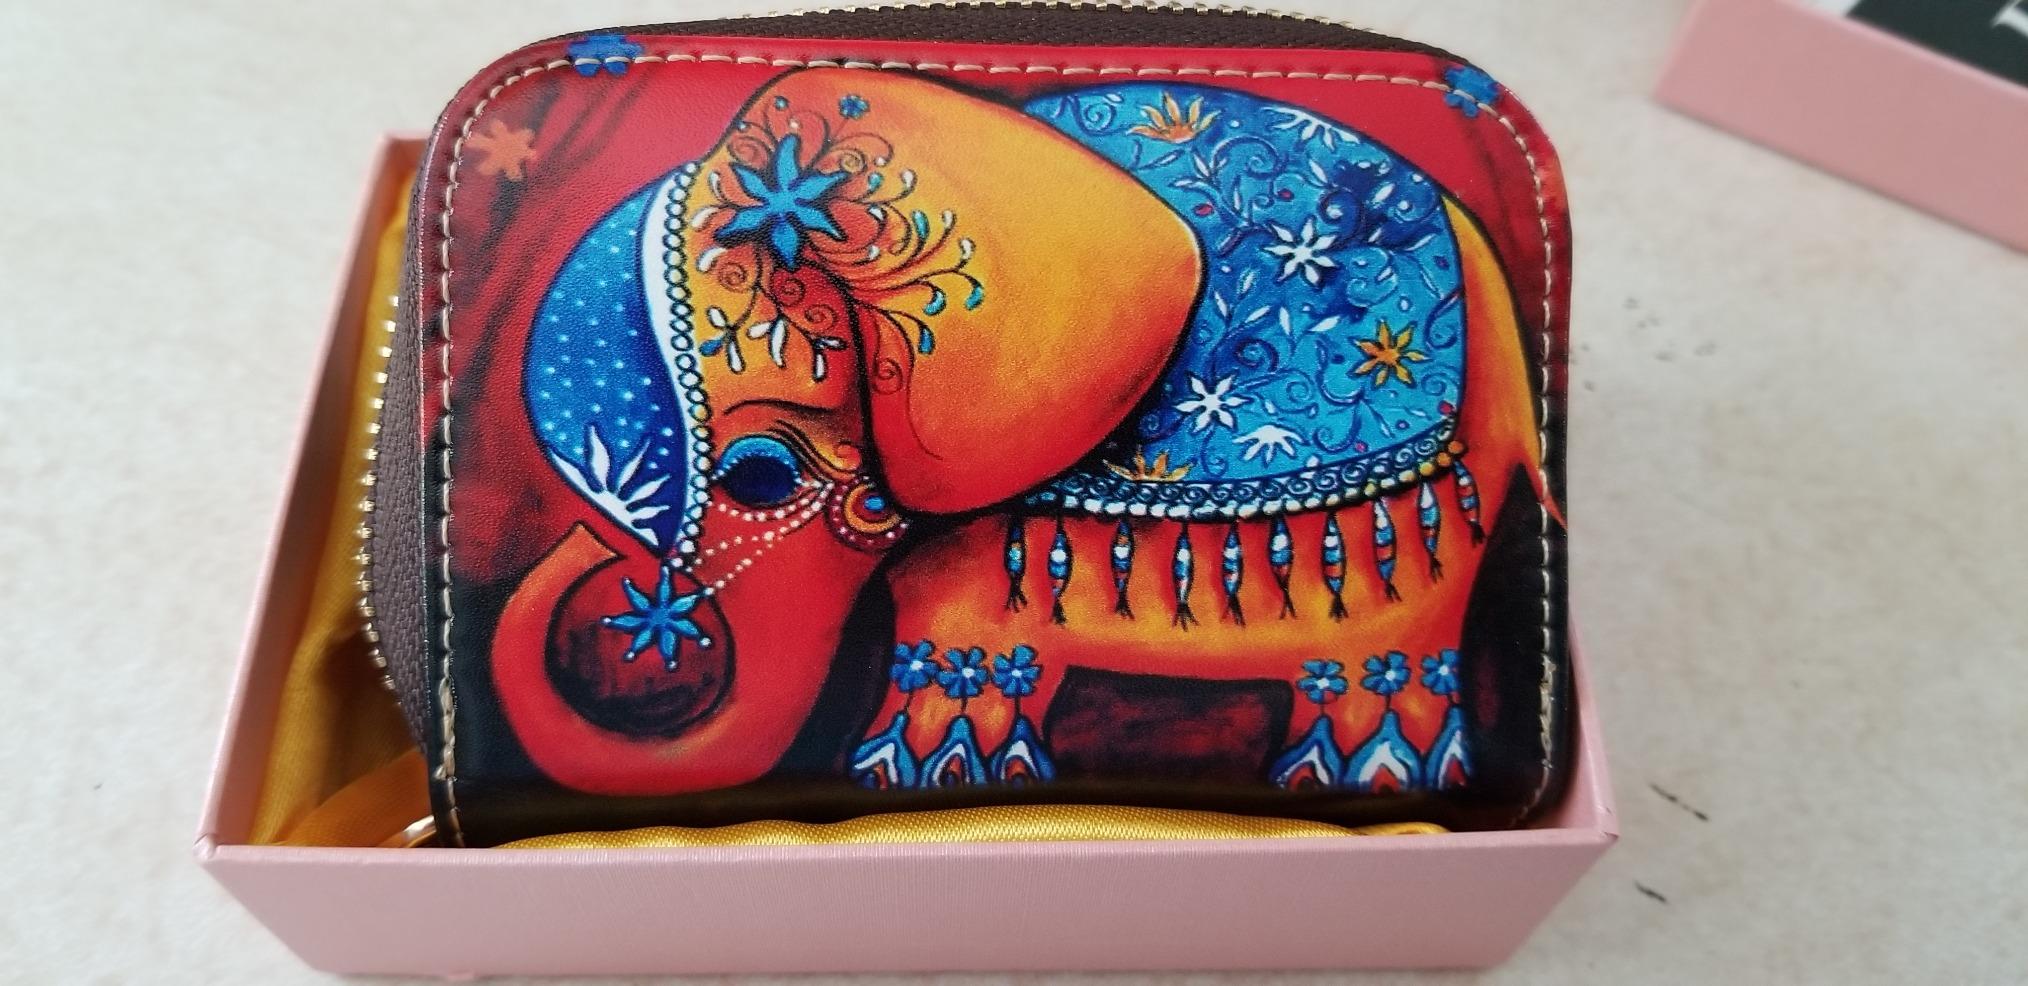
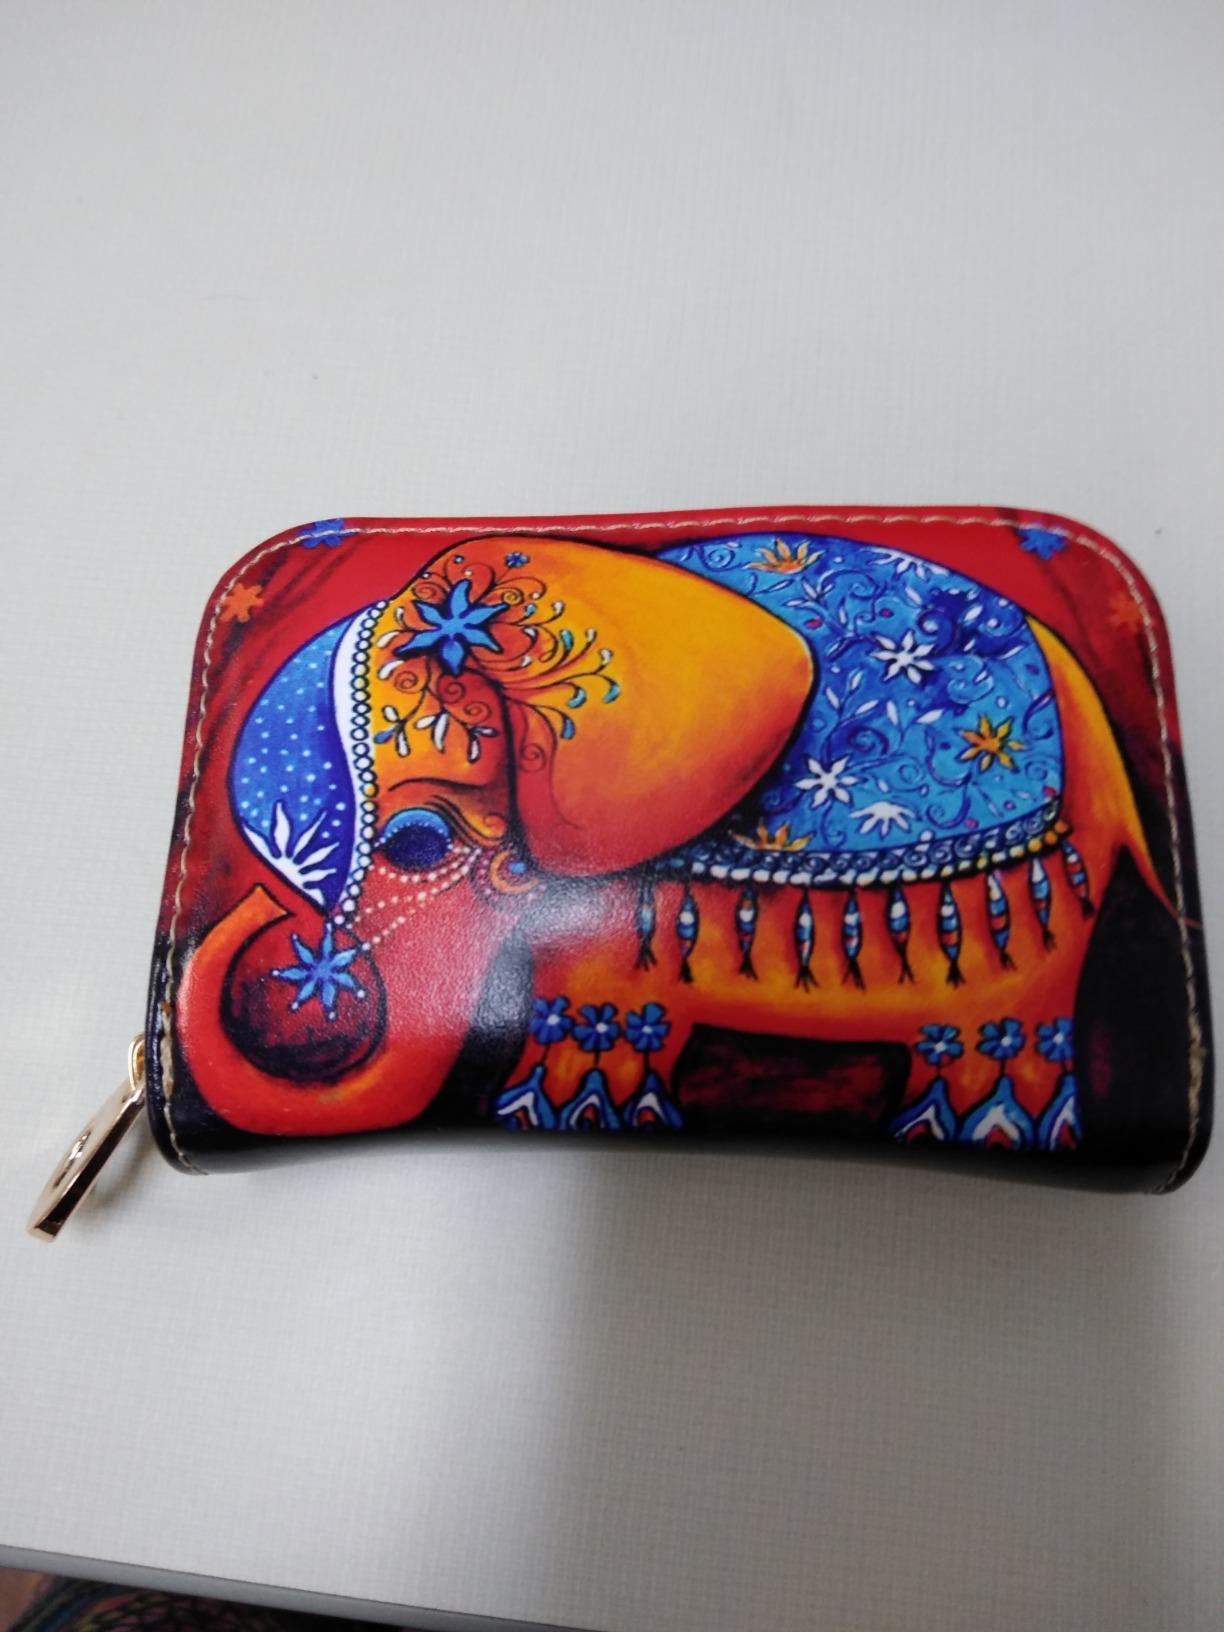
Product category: accessories_keychain
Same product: yes